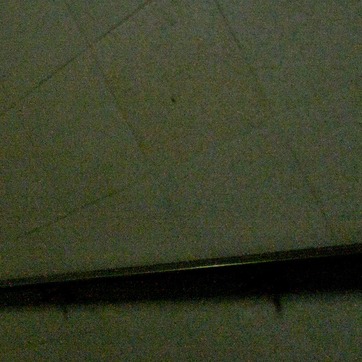
Material: tile